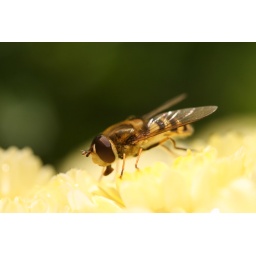
This was taken on the outside flower boxes of my second floor flat in London-UK, in the bright sunshine in the morning.